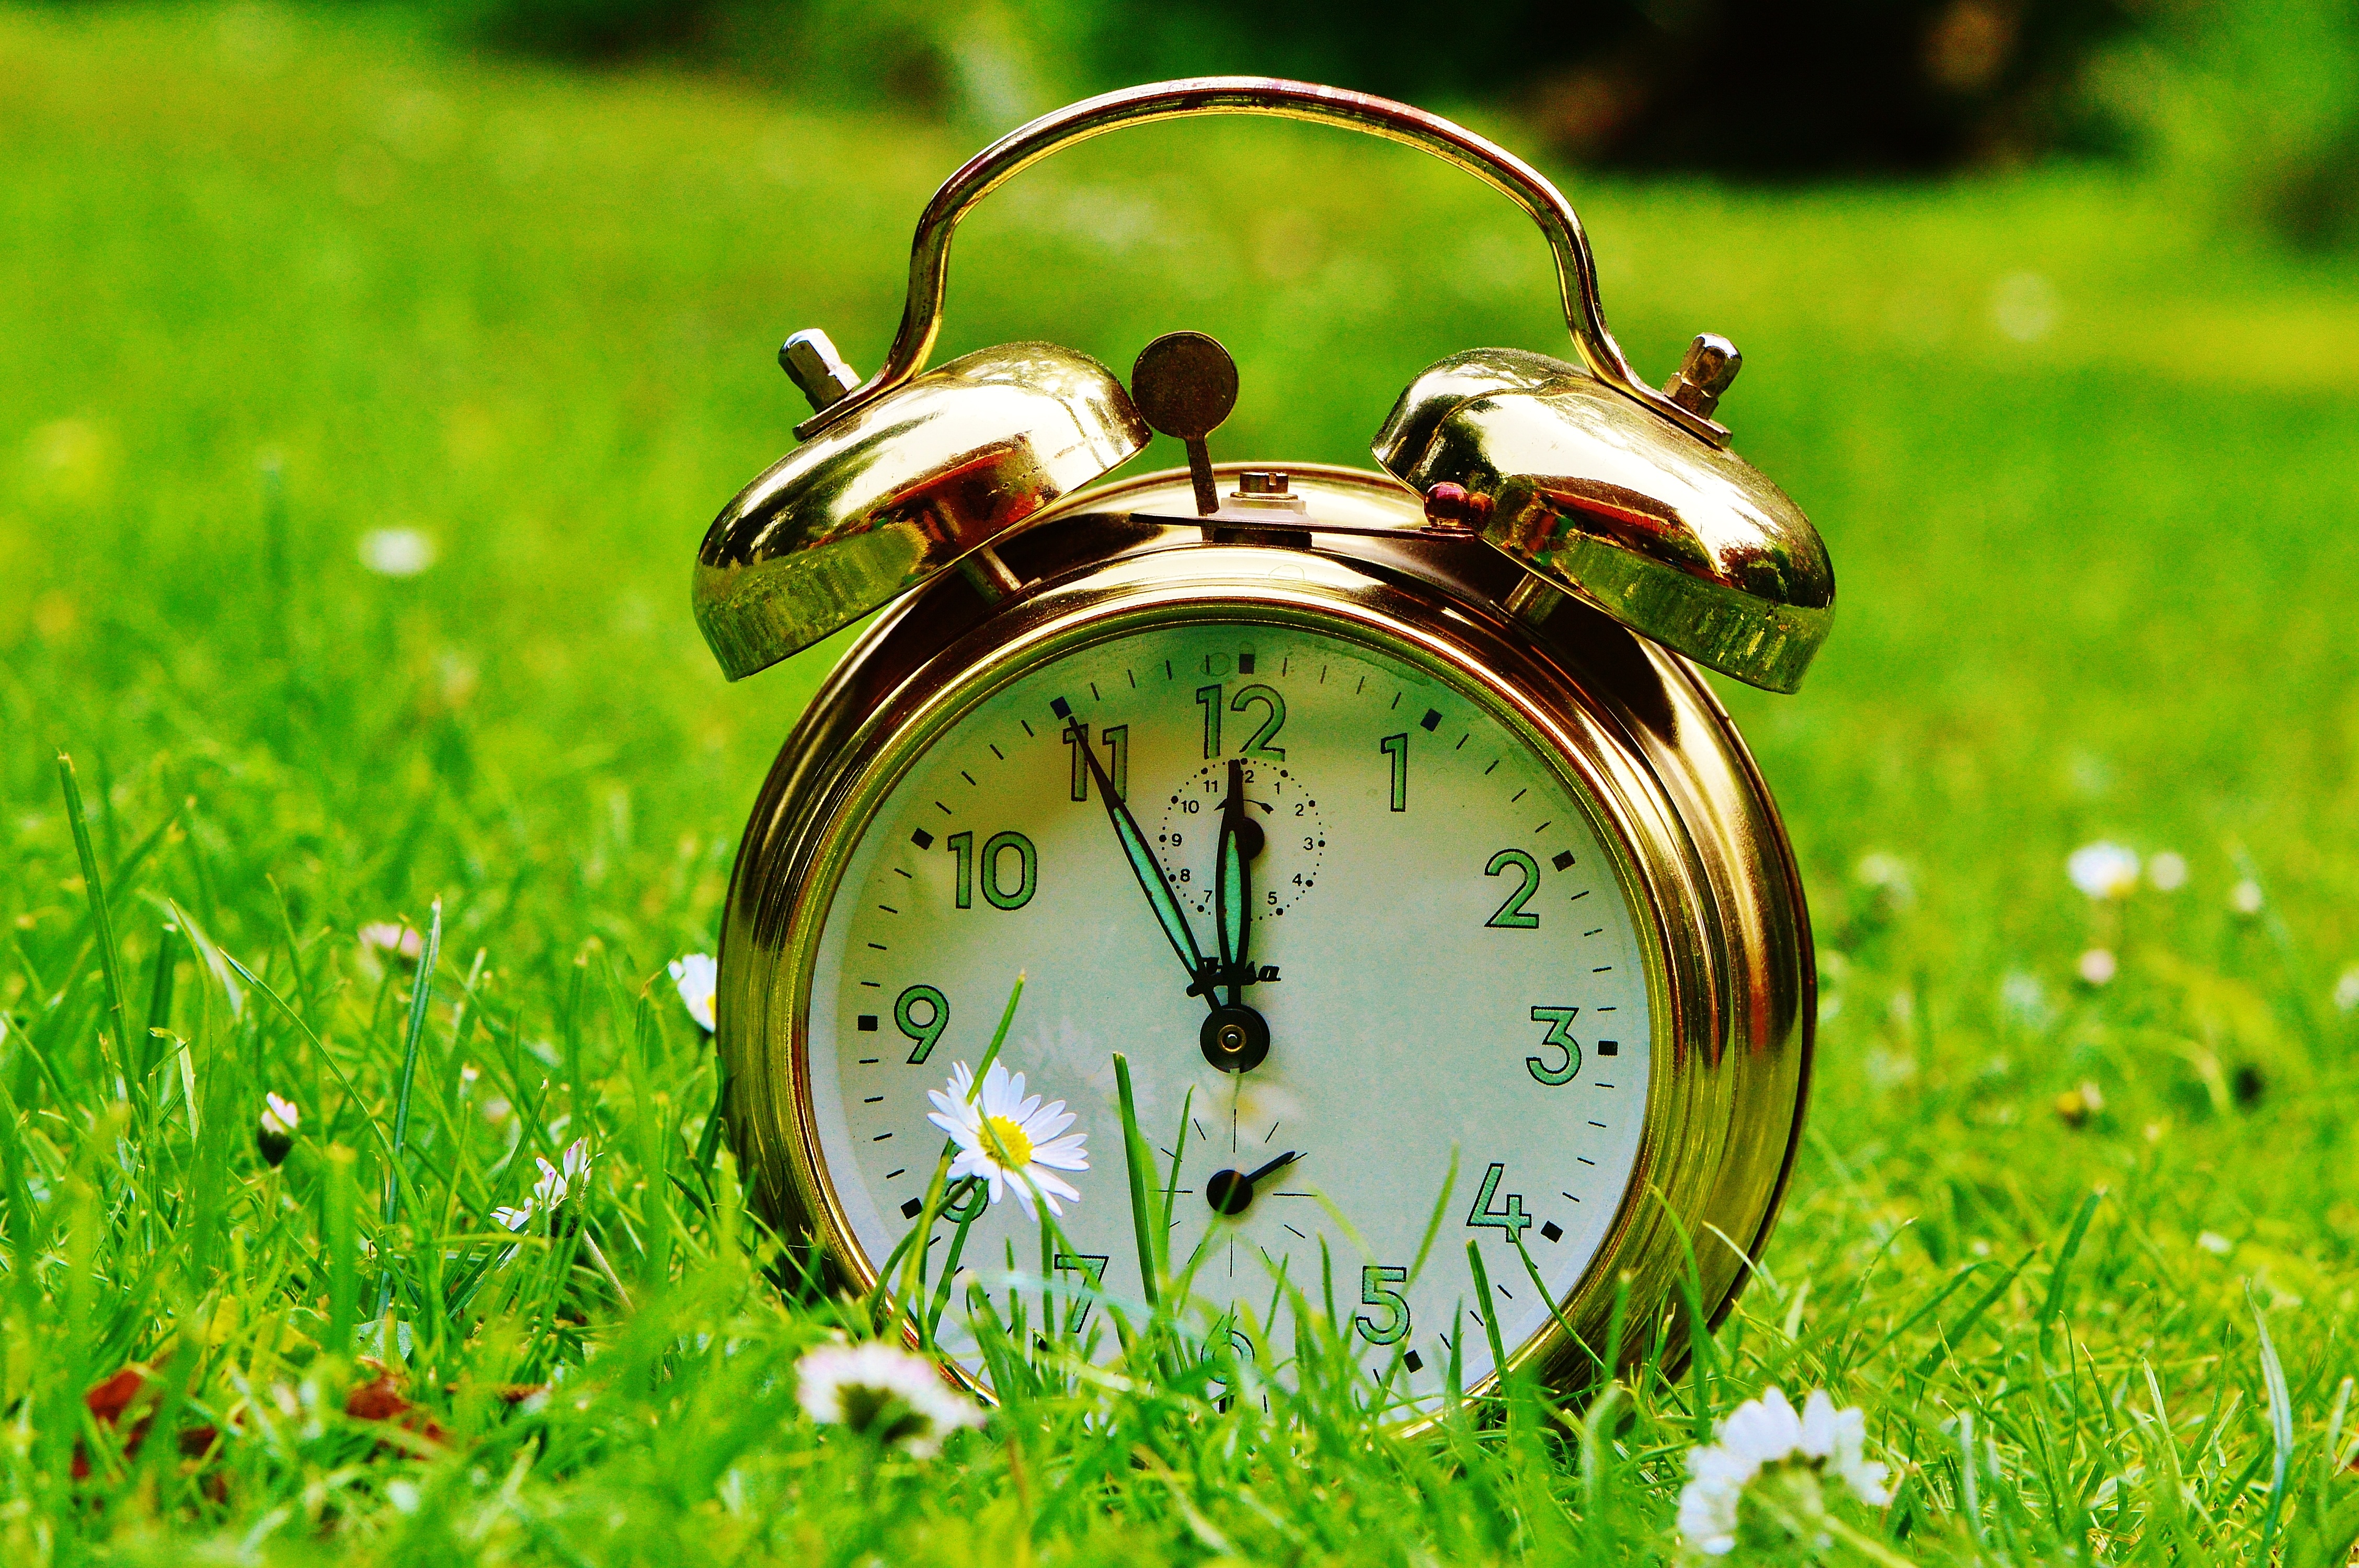
hand, grass, lawn, meadow, clock, time, alarm clock, green, dial, flowers, disaster, hours, pointer, time indicating, time of, the eleventh hour, ring the bell, home accessories